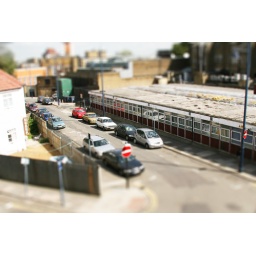
The view from my office window in Brixton